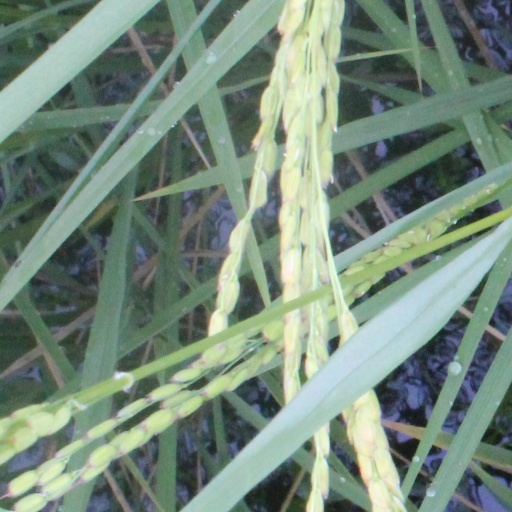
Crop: rice